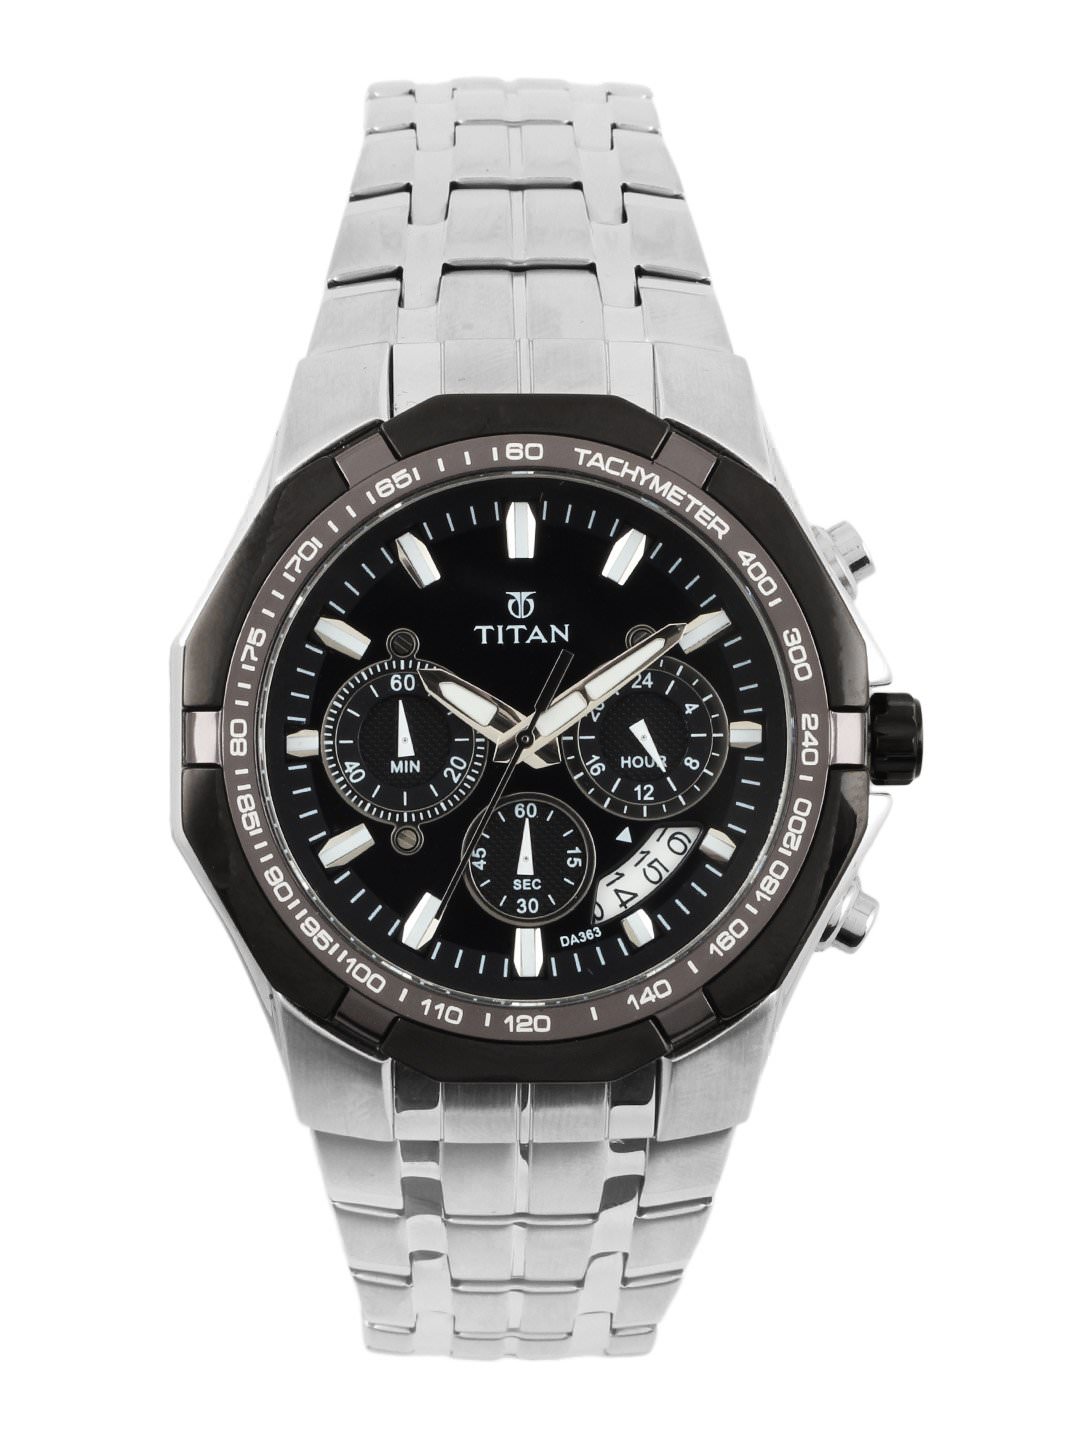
Titan Men Black Watch
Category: Accessories / Watches / Watches
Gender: Men
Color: Black
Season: Winter 2016
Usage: Casual